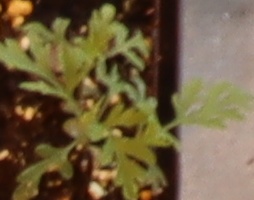
Label: Ragweed